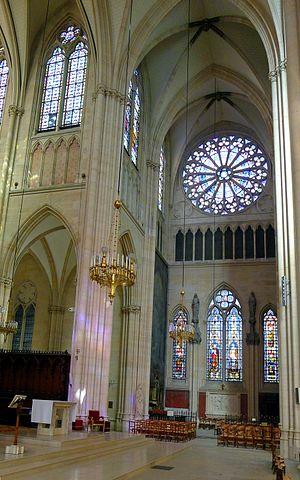
Basilique Sainte-Clodilde (transept droit ) - Paris VII
La basilique Sainte-Clotilde est une basilique de l'Église catholique romaine située parvis Maurice-Druon dans le 7ᵉ arrondissement de Paris, l'une des cinq basiliques mineures de Paris, élevée à ce rang par le pape Léon XIII en 1897.